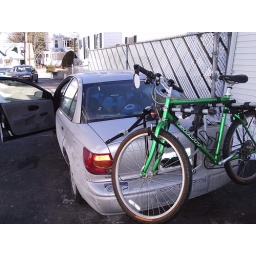
no room in the car for my bike